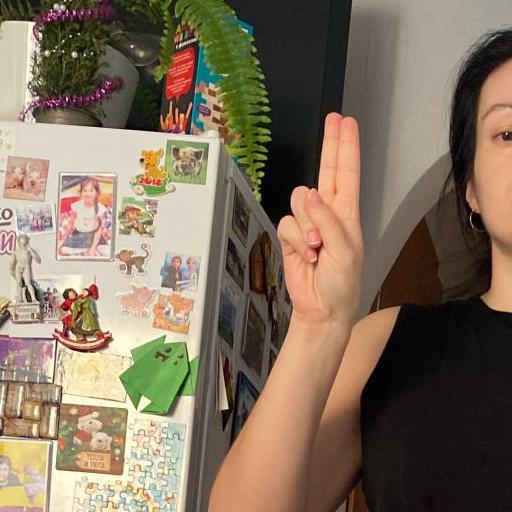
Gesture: two_up